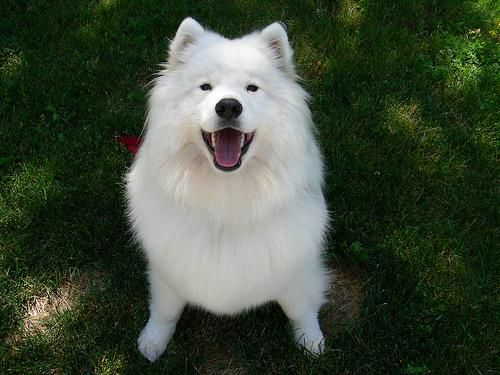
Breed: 2192-n000088-Samoyed